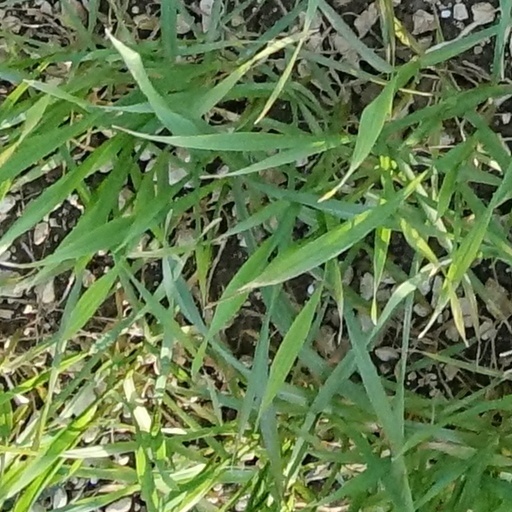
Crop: wheat